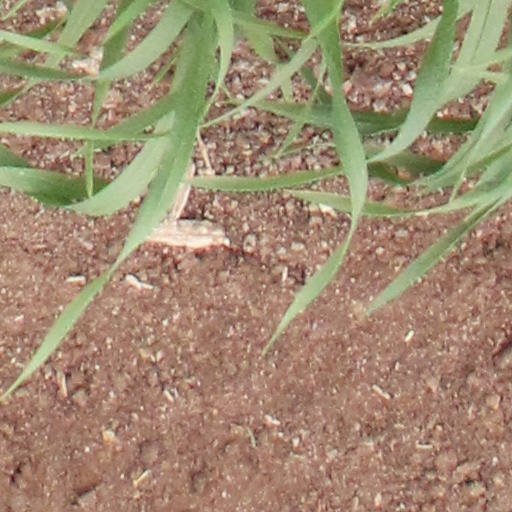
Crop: wheat